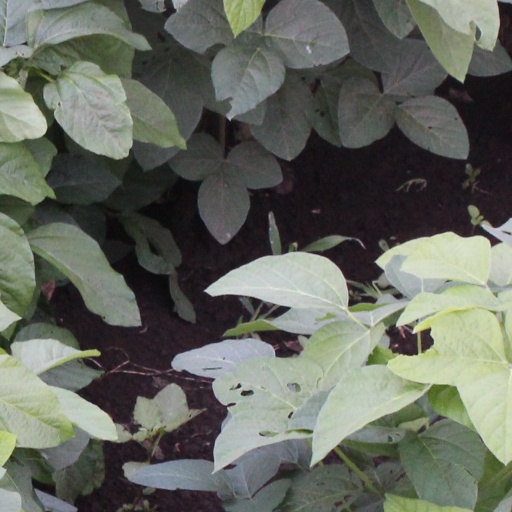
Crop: soybean